Susan Sweney

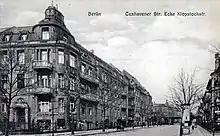
Cuxhavener Strasse and Klopstockstrasse, Berlin, where Sweney had an apartment with Sonja Kowanko

In Paris, Sweney acquired a temporary Irish identity document and passport from the embassy there in December 1940, something issued to many who claimed Irish nationality in occupied Paris. Her British passport had been taken from her by the Germans before she arrived in France. She broadcast a descriptive account of her adventures for which the Germans paid her 500 Reichsmarks. This was intercepted by BBC Monitoring in April and May 1941 who summarised it as emphasising how well the passengers were treated by the German crew and how many lives were lost, particularly women and children, when the "Tirranna" was sunk by the British. Her broadcast was published in Hamburg in 1942 as "An Irish woman's experience of England and the war at sea", taking at face value Sweney's claim to be Irish rather than British.